7 Hammersmith Terrace

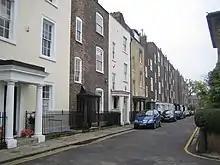
Hammersmith Terrace

7 Hammersmith Terrace is an historic house in the London borough of Hammersmith and Fulham, England, and the former home of English engraver and printer Emery Walker. Walker was an important figure in the English Arts and Crafts movement, and a close friend of textile designer William Morris, who lived nearby. During his life, Walker furnished the home in an Arts and Crafts style, reflecting his friendships with Morris and others.